Lotgenoten

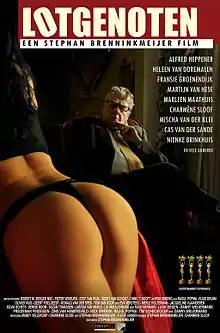
Film poster

Lotgenoten (Dutch for "Counterparts") is a Dutch feature film, directed by Stephan Brenninkmeijer.